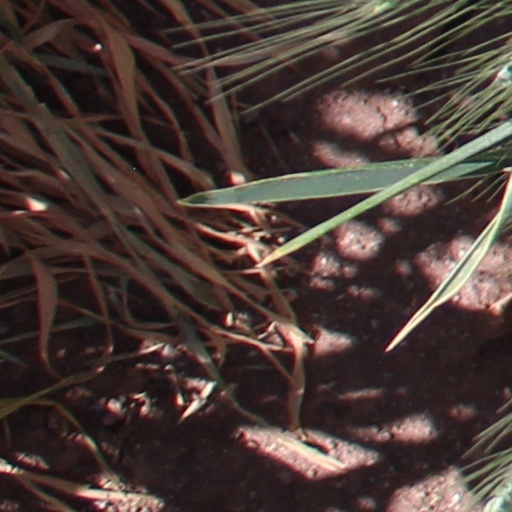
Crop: wheat